University of the West Indies at Cave Hill

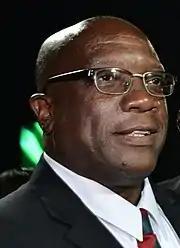
Prime Minister Timothy Harris studied at the University of the West Indies, Cave Hill Campus

The university was founded in 1948, on the recommendation of the Asquith Commission on Higher Education in the Colonies, through its sub-committee on the West Indies chaired by Sir James Irvine. The Asquith Commission had been established in 1943 to review the provision of higher education in the British colonies. Initially in a special relationship with the University of London, the then University College of the West Indies (UCWI) was seated at Mona, about five miles from Kingston, Jamaica.